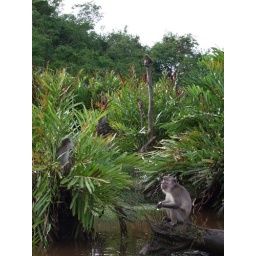
Monkey king and a female monkey with a baby in the background on the top of a pole.